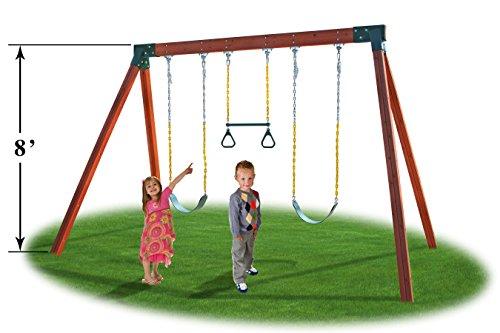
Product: Classic Cedar Swing Set
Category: Toys & Games | Sports & Outdoor Play | Play Sets & Playground Equipment | Play & Swing Sets
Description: High quality 100% natural cedar construction.
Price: $589.99
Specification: ProductDimensions:144x96x96inches|ItemWeight:120pounds|ShippingWeight:171pounds(Viewshippingratesandpolicies)|ASIN:B0024NL6EU|Itemmodelnumber:KGCS|Manufacturerrecommendedage:6months-15years|Discontinuedbymanufacturer:Yes